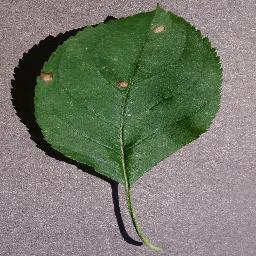
Label: Apple___Black_rot